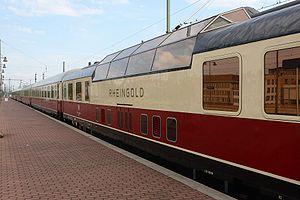
Une voiture-dôme, est un type particulier de voiture panoramique, équipée d'un dôme vitré saillant sur le toit.
Une voiture panoramique est une voiture de chemin de fer offrant une vue dégagée en hauteur ce qui permet aux voyageurs de contempler le relief depuis leur place.
Le TEE Rheingold est un célèbre train qui assurait, à partir de 1928, la liaison entre la ville hollandaise de Hoek van Holland et la ville suisse de Bâle, en passant par l'Allemagne et le long du Rhin, sur une distance totale de 662 kilomètres. Meublé luxueusement, il tient son nom d'un opéra de Richard Wagner. Il est essentiellement actif dans l'entre-deux-guerres et reprend une partie de son service à partir des années 1950.